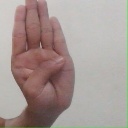
अक्षर: ब